Sandwich, Kent

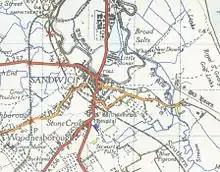
A map of Sandwich from 1945

Before Sandwich became a Cinque Port, the ancient Saxon town of Stonar on the bank of the Wantsum estuary (on the opposite side of the mouth of the River Stour), was already well established. It remained a place of considerable importance but it disappeared almost without trace in the 14th century. The ruins of the major Roman fort of Richborough are close by. It was the landing place of the Roman invasion of Britain in AD 43. In 2008, an archaeological dig proved that this was a defensive site of a Roman beachhead, protecting 700 metres of the coast.